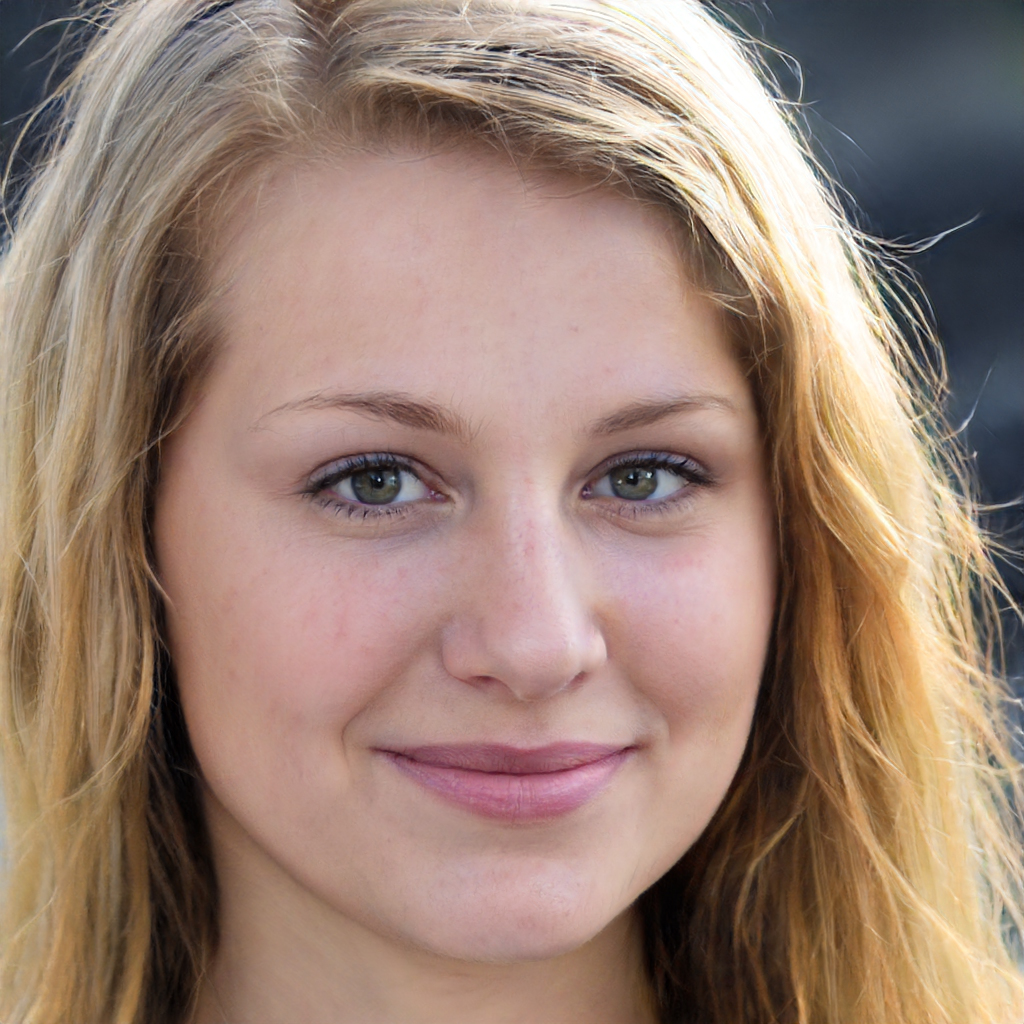
Gender: Female